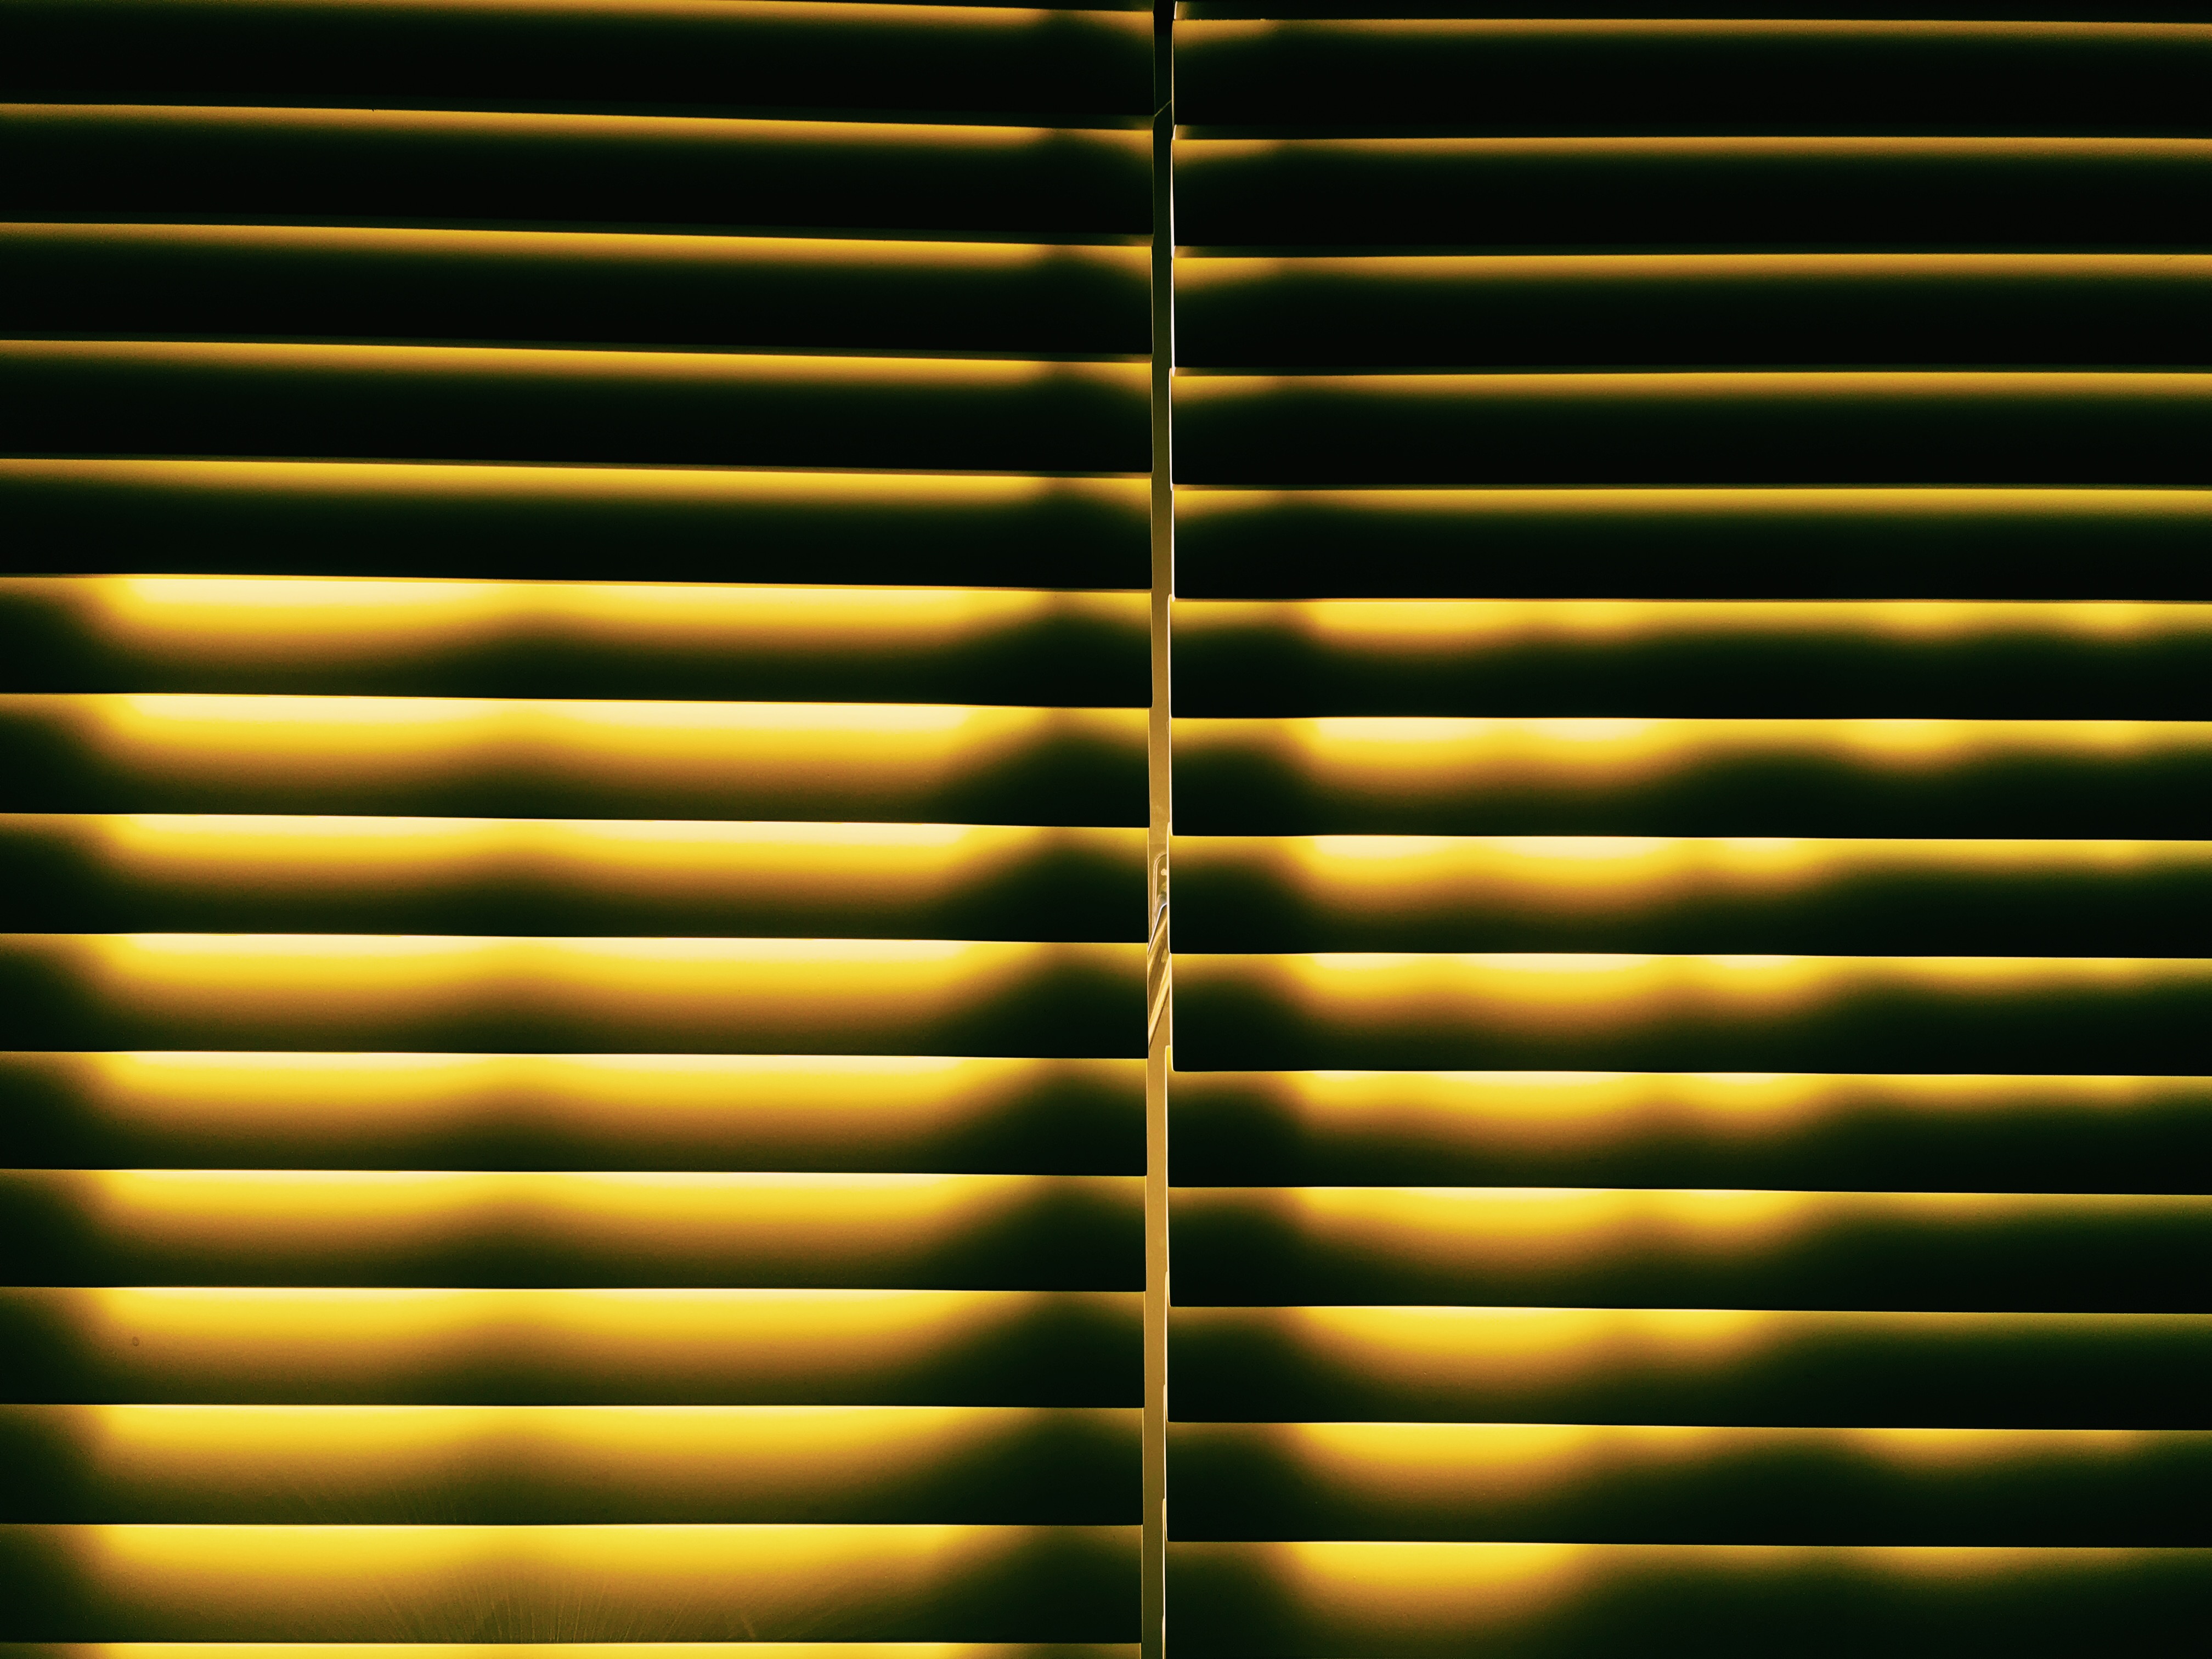
light, sunlight, texture, window, pattern, line, color, yellow, circle, interior design, font, design, symmetry, window blind, blinds, horizontal, shape, computer wallpaper, window covering, window treatment